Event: Ecuador Earthquake
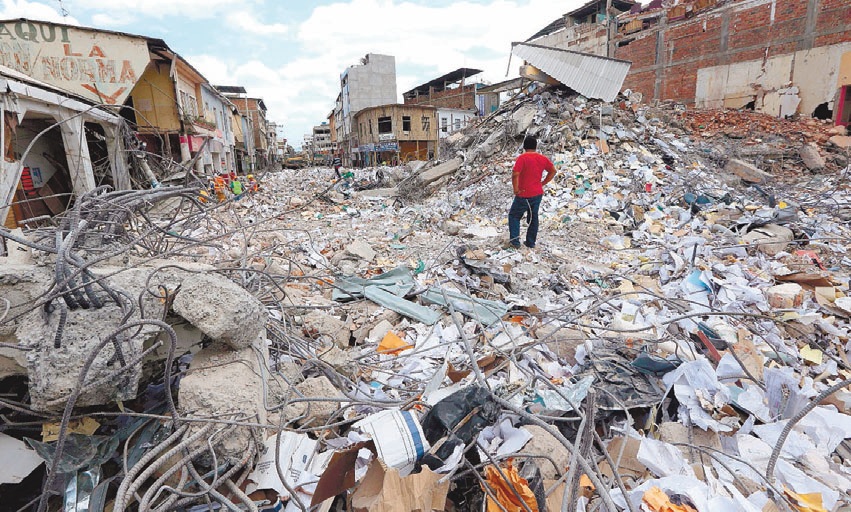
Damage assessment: damage